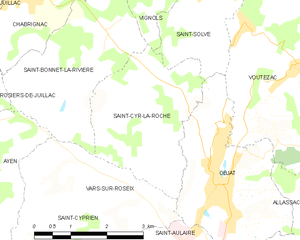
Saint-Cyr-la-Roche est une commune française située dans le département de la Corrèze en région Nouvelle-Aquitaine.